Ordos campaign (1592)

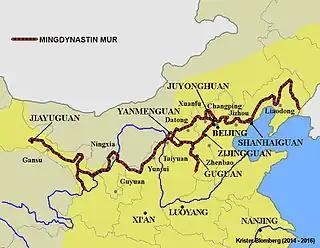
Map of the Ming Great Wall. The gray dots on the map indicate the locations of the military garrisons, including Ningxia Garrison.

At the end of the Jiajing Emperor's reign, Pubei, a Mongol chieftain from Chahar, defected to the Chinese side with several hundred men from his household. His clan in Chahar had been causing unrest by constantly raiding their neighbors, leading to the execution of Pubei's father and older brother by the chieftain of their tribe. With no other choice, Pubei fled to Ming territory. Known for their exceptional skills in warfare, Pubei and his horsemen were able to cover 150–200 km on horseback in a day, ambush and disperse enemy camps, and plunder cattle. The Mongols feared his name and did not dare to attack Ming villages within a 150 km radius of Ningxia. Within ten years, Pubei became the regional military commissioner of Huamachi, a strategically important fortress in the northwestern borderlands southeast of Ningxia. He played a significant role in Ming raids against Mongol chieftains in and around Ordos. Despite some complaints from officials, Pubei was highly respected and honored by both Zhang Juzheng and the Wanli Emperor. In 1589, he was appointed regional vice commander of Ningxia, with his son Bo Cheng'en taking over his previous position. Pubei had a personal guard of 3,000 men at his disposal, a common practice among senior late Ming commanders. However, due to his advanced age (over 60 years old), Pubei wanted to step down from his new position and pass it on to his son. Grand coordinator in Ningxia, Dang Xin, protested, citing Pubei's power and potential danger.